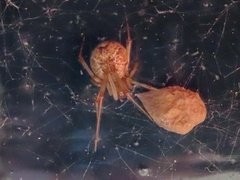
Species: Parasteatoda_tepidariorum